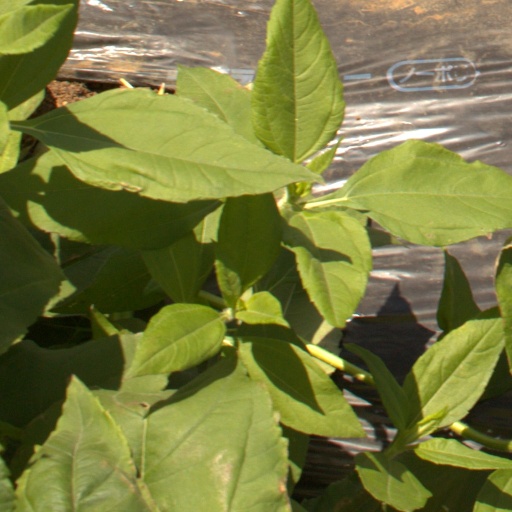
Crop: Jerusalem artichoke